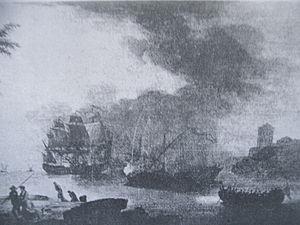
Jean-Joseph Kapeller est un peintre, architecte et géomètre français né le 24 juillet 1706 à Marseille et mort le 29 novembre 1790.